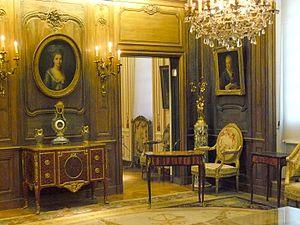
Musée Cogancq-Jay (Hôtel de Donon, IIIe arrond de Paris), reconstitution d'un intérieur du XVIIIe siècle.